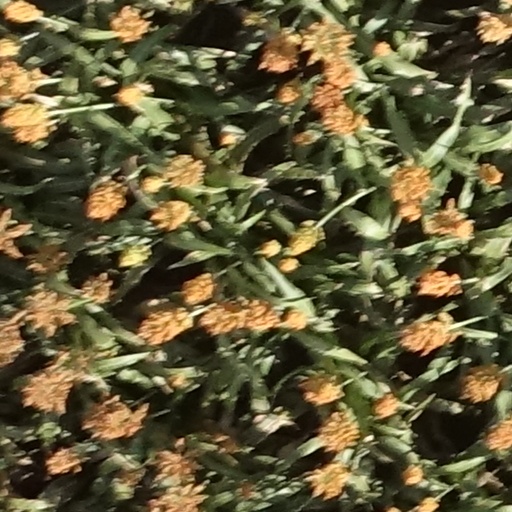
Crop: sorghum